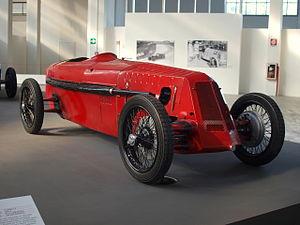
Le Rosso Corsa est la livrée nationale utilisée par les automobiles de courses italienne en compétition internationale jusque la fin des années 1960, date à laquelle est abandonnée la distinction de couleur par nationalité. Le triplet hexadécimal de la teinte exacte est D40000.
Itala est une marque automobile italienne fondée à Turin en 1903 par Matteo Ceirano et cinq autres membres dont le pilote Guido Bigio. Elle fit faillite en 1934